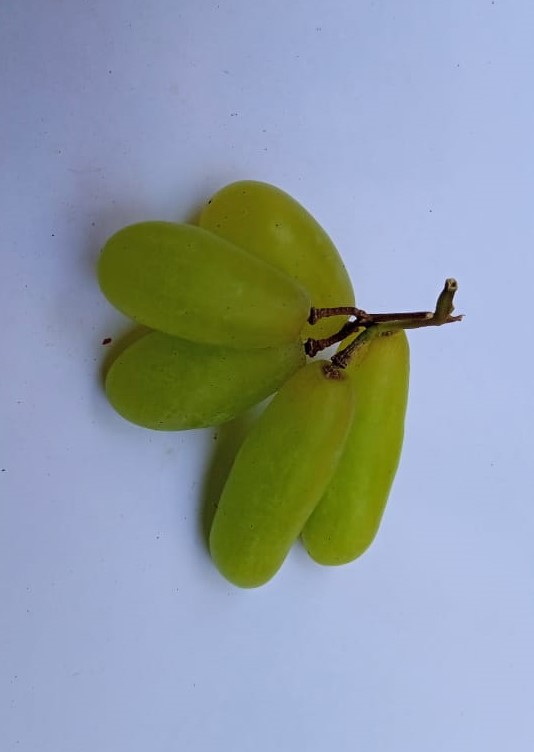
Fruit: grape
Condition: fresh